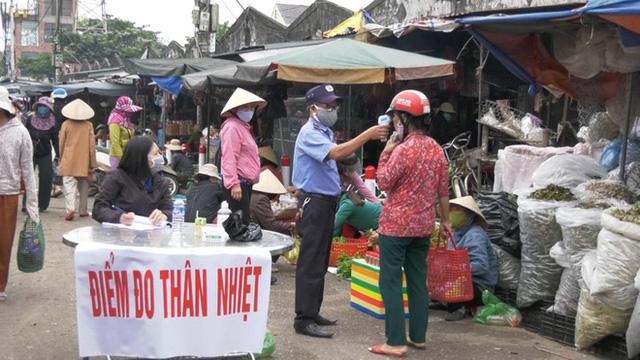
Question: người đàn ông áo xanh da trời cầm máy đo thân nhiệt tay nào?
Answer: người đàn ông áo xanh da trời cầm máy đo thân nhiệt tay phải